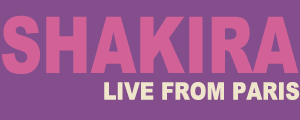
Live from Paris est le quatrième album live de l'artiste colombienne Shakira sorti le 2 décembre 2011. Il fut enregistré au Palais omnisports de Paris-Bercy les 13 et 14 juin 2011. Une captation vidéo a également été effectuée.